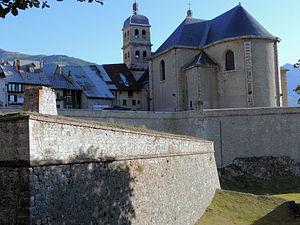
Remparts de Briançon - Demi-lune et rempart autour de la collégiale
En France, un secteur sauvegardé était une zone urbaine soumise à des règles particulières en raison de son « caractère historique, esthétique ou de nature à justifier la conservation, la restauration et la mise en valeur de tout ou partie d'un ensemble d'immeubles bâtis ou non ». Ces secteurs comprenaient en particulier les centres historiques de nombreuses villes françaises.